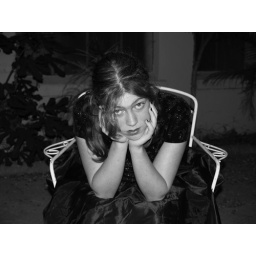
blue velvet in black & white